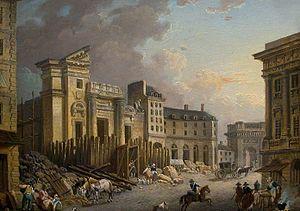
Le musée Carnavalet - Histoire de Paris est le musée municipal parisien consacré à l'histoire de Paris des origines de la ville à nos jours. Situé dans le quartier du Marais au nᵒ 23 rue de Sévigné à Paris, dans le 3ᵉ arrondissement, il présente des collections exceptionnelles : souvenirs de la Révolution française, peintures, sculptures, mobilier et objets d'art. Le musée est constitué de l'hôtel de Carnavalet et l'hôtel Le Peletier de Saint-Fargeau reliés par une galerie située au premier étage. Il a une superficie de 10 000 mètres carrés et compte une centaine de salles.
Mathurin Cherpitel est un architecte français né à Paris en 1736 et mort à Paris le 13 novembre 1809.